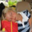
Label: girl